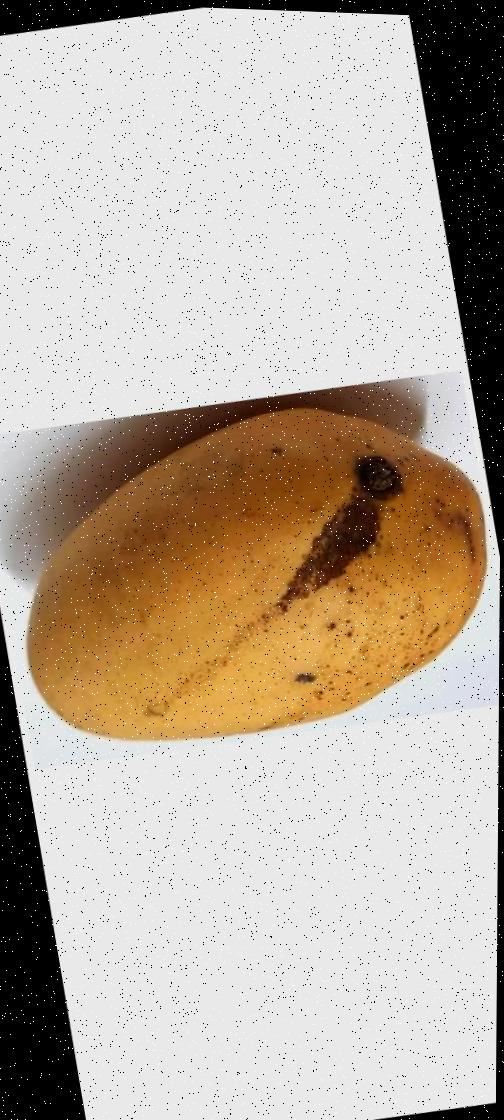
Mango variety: Katimon